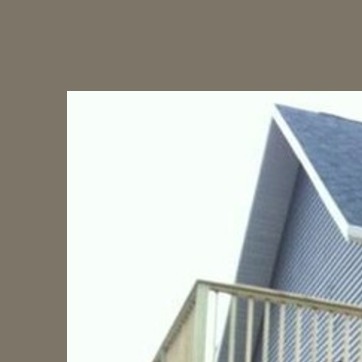
Material: sky